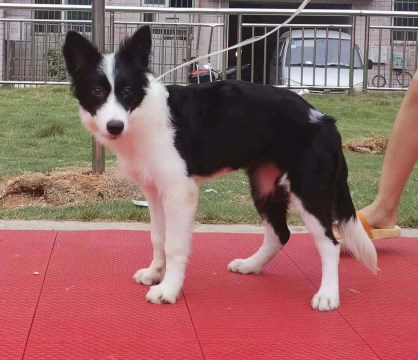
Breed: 2594-n000109-Border_collie